Kyōtango

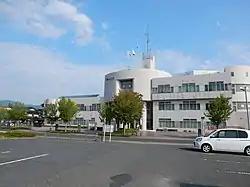
Kyotango cityhall

Kyōtango is located on the coast of the Sea of Japan on the western side of the Tango Peninsula in the northwestern corner of Kyoto Prefecture. The entire area of Kyōtango is in the eastern part of the San'in Kaigan Geopark.